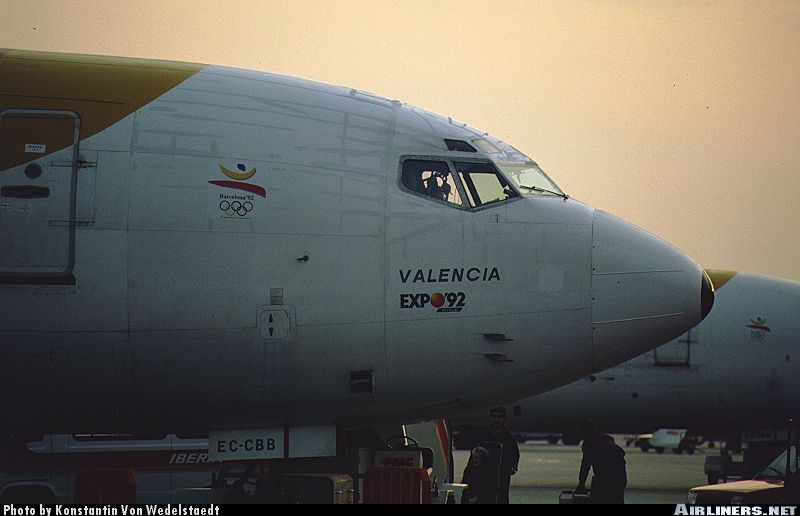
Vehicle type: Planes